Canada Tonight

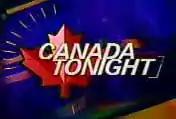
National "Canada Tonight" logo, used from 1998 to 2001. The BCTV version used BCTV's logo in place of the maple leaf.

Canada Tonight is a Canadian television newscast which aired on stations owned by Western International Communications (WIC) from 1993 to 2001. It was produced out of the studio of CHAN-TV (BCTV) in Burnaby, British Columbia. There were two versions of the newscast; the one seen outside British Columbia was anchored by Tony Parsons, and the one seen in that province was anchored by Bill Good. The British Columbia version, seen only on BCTV, featured more stories related to Vancouver and British Columbia, as well as local weather and some national news reports sourced from CTV, which WIC's other stations were unable to use.